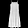
Label: Dress